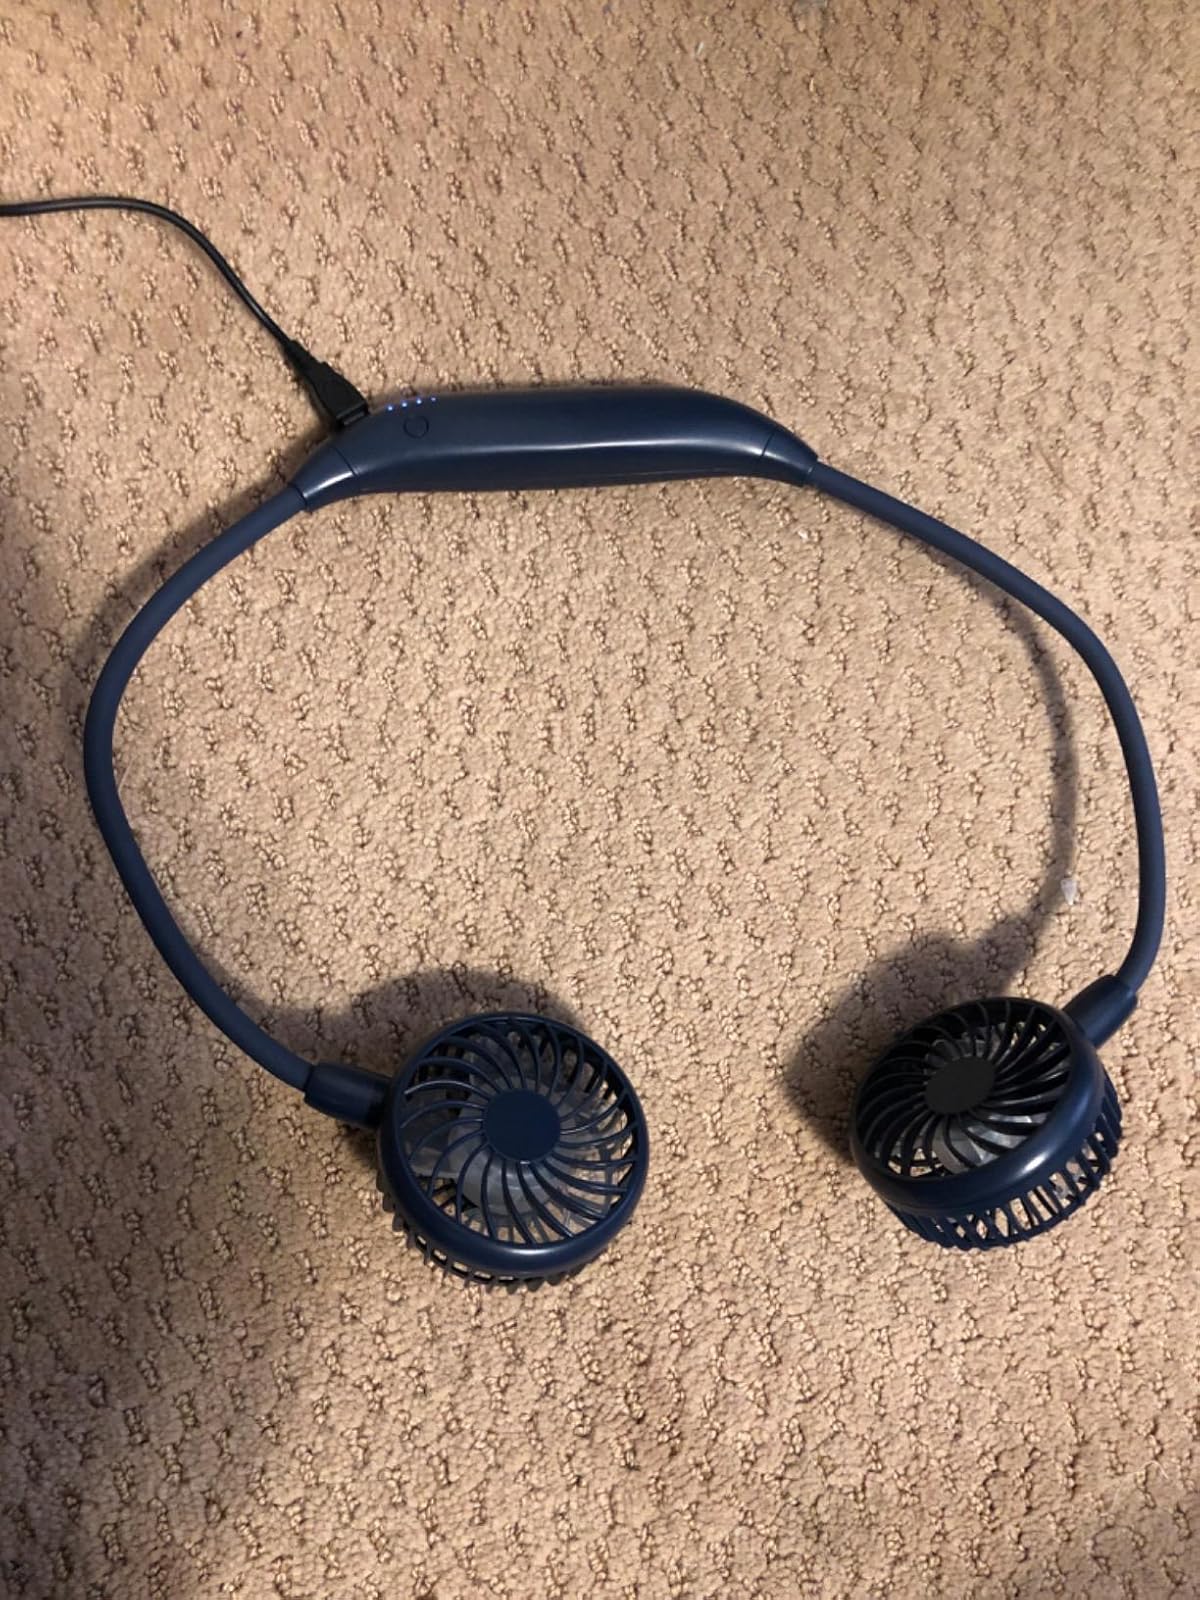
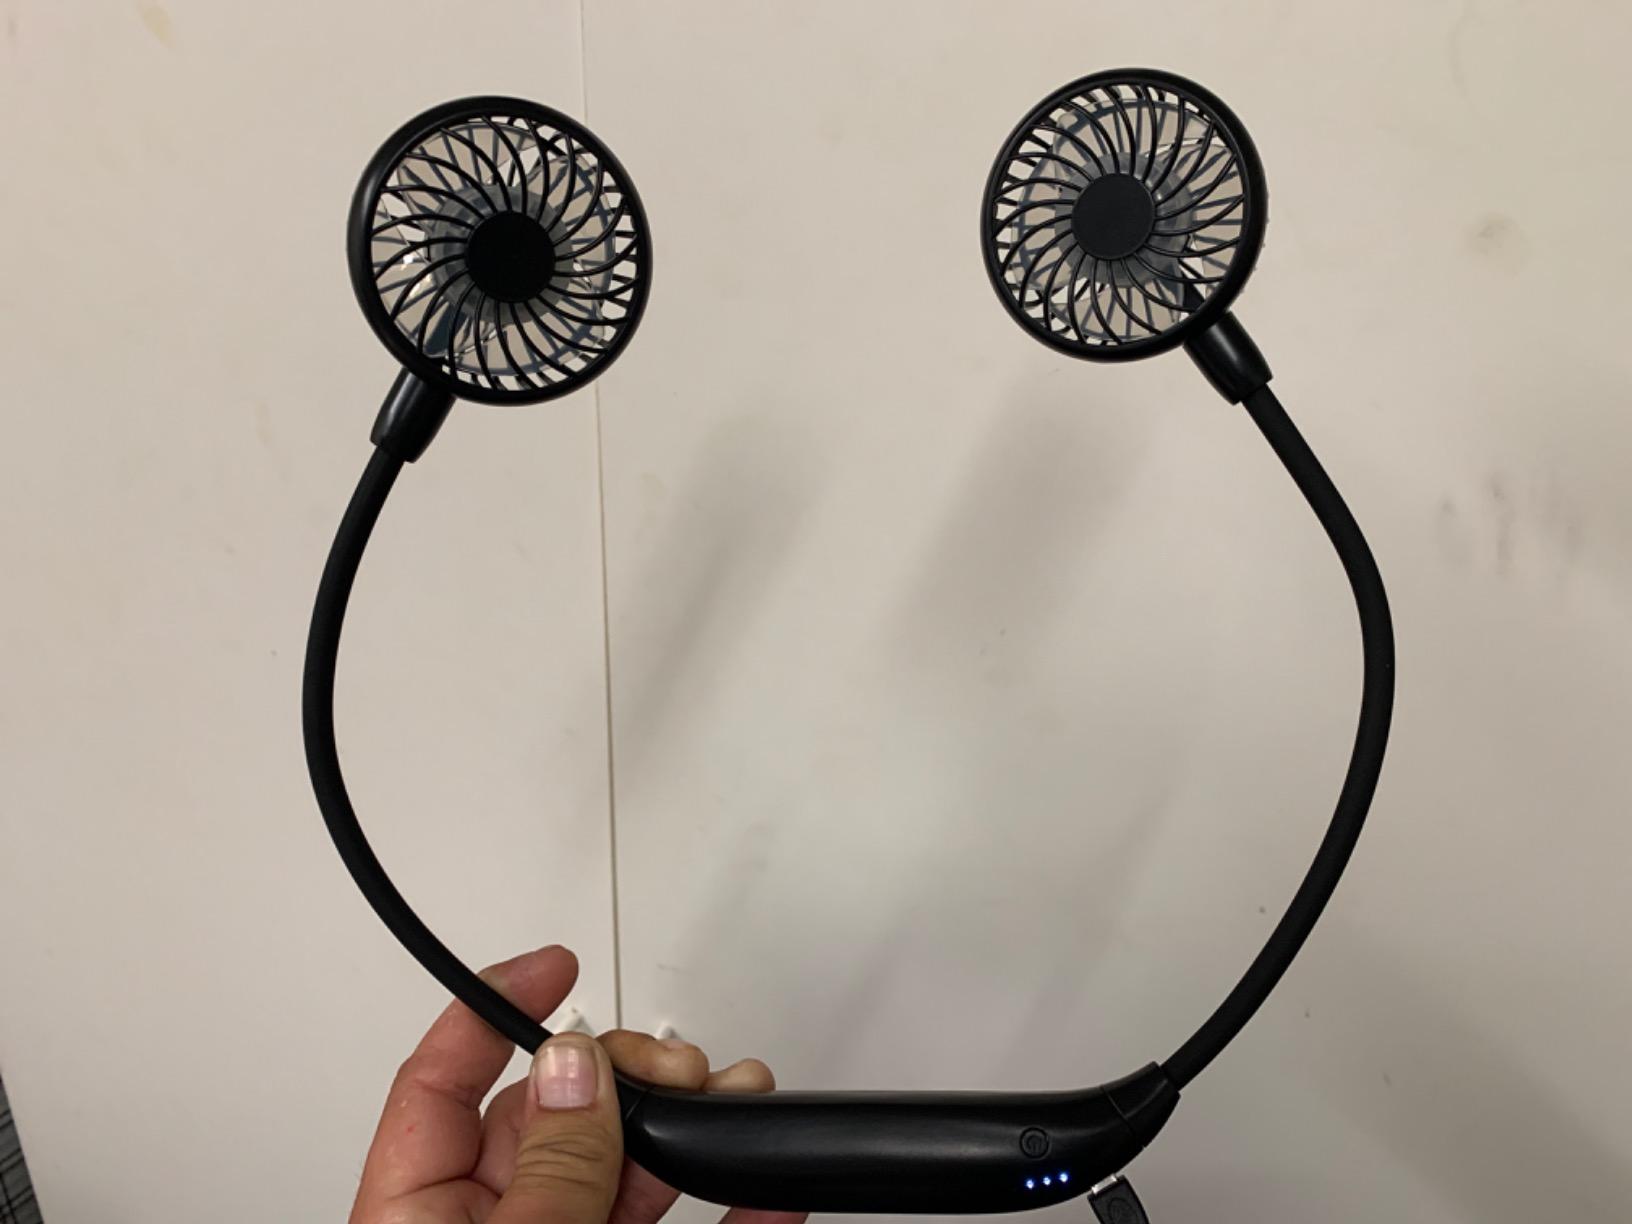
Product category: fan
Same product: no